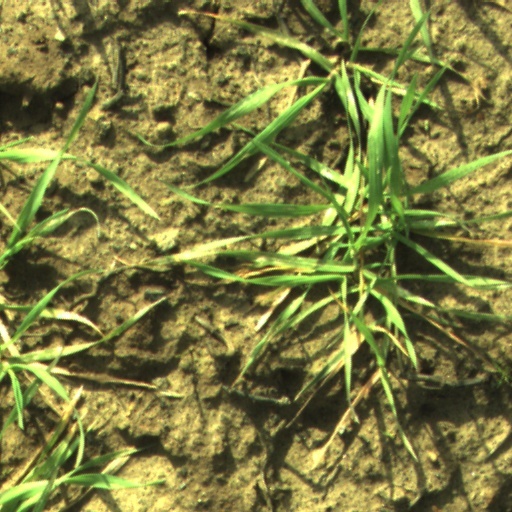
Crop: wheat